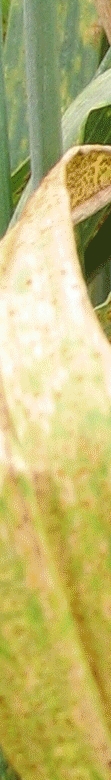
Label: Wheat___Brown_Rust